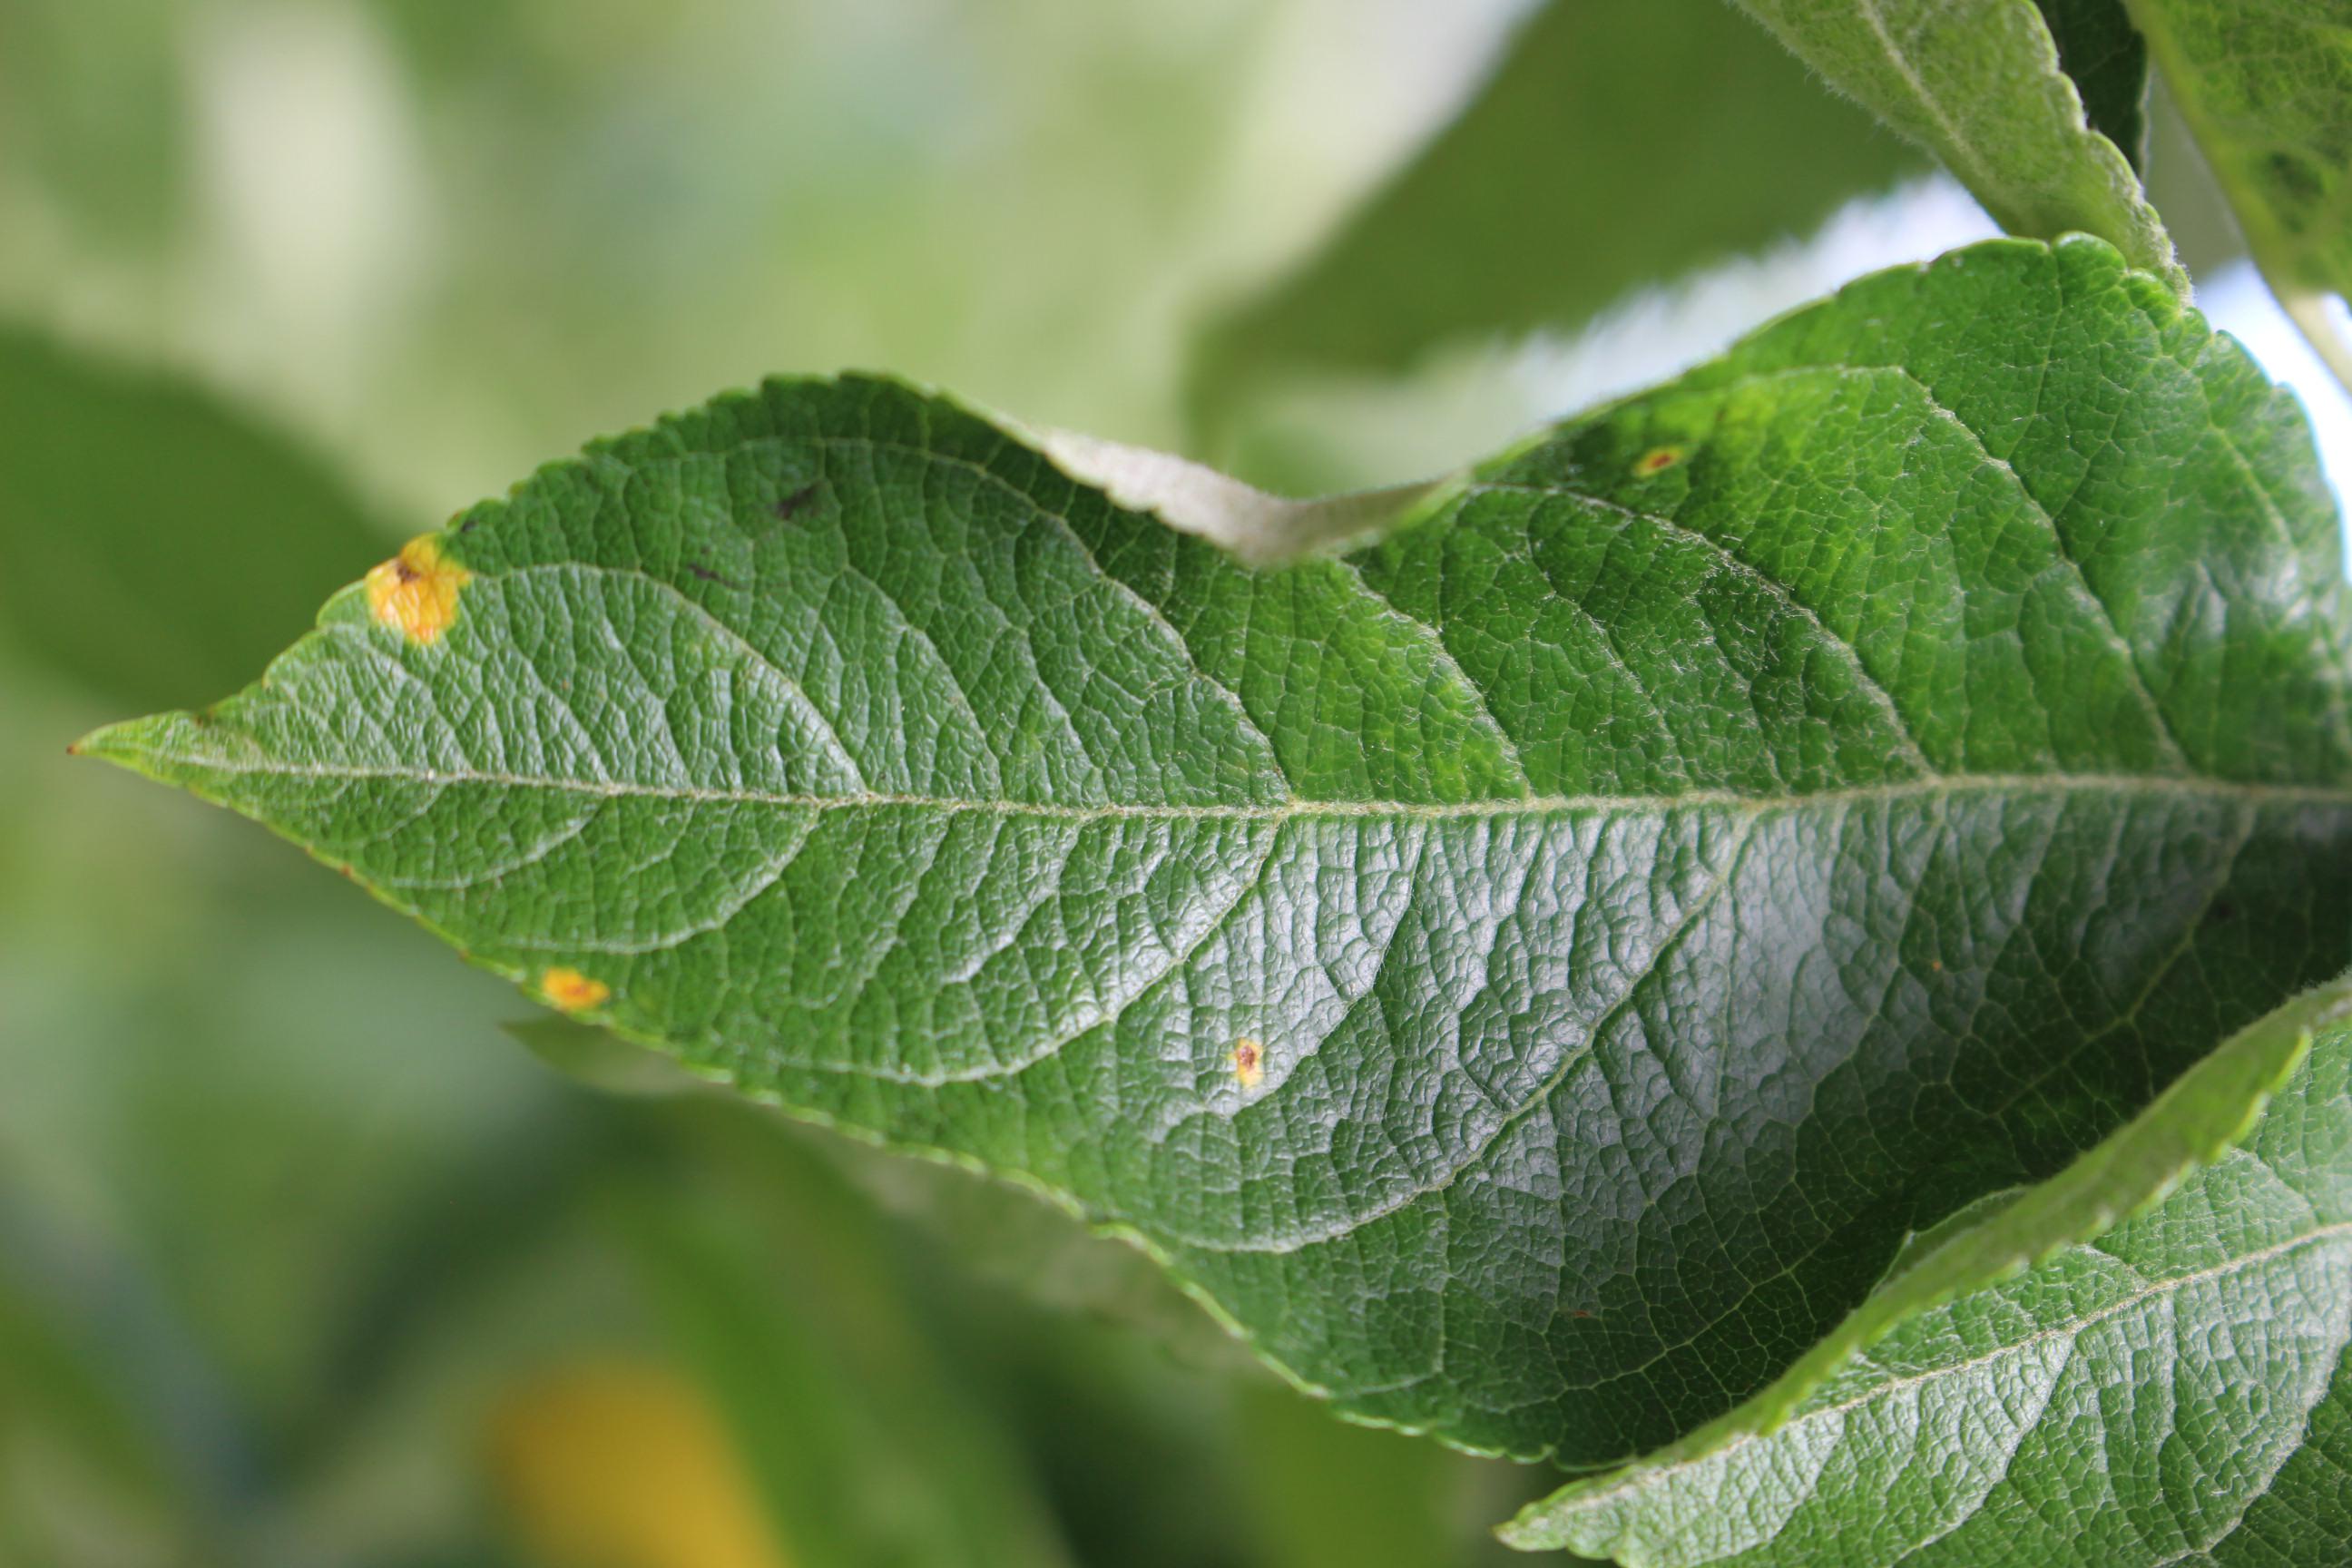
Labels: rust